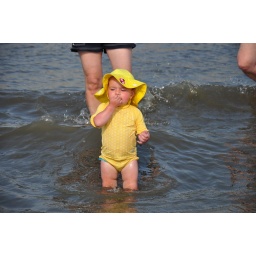
Mia standing in the water